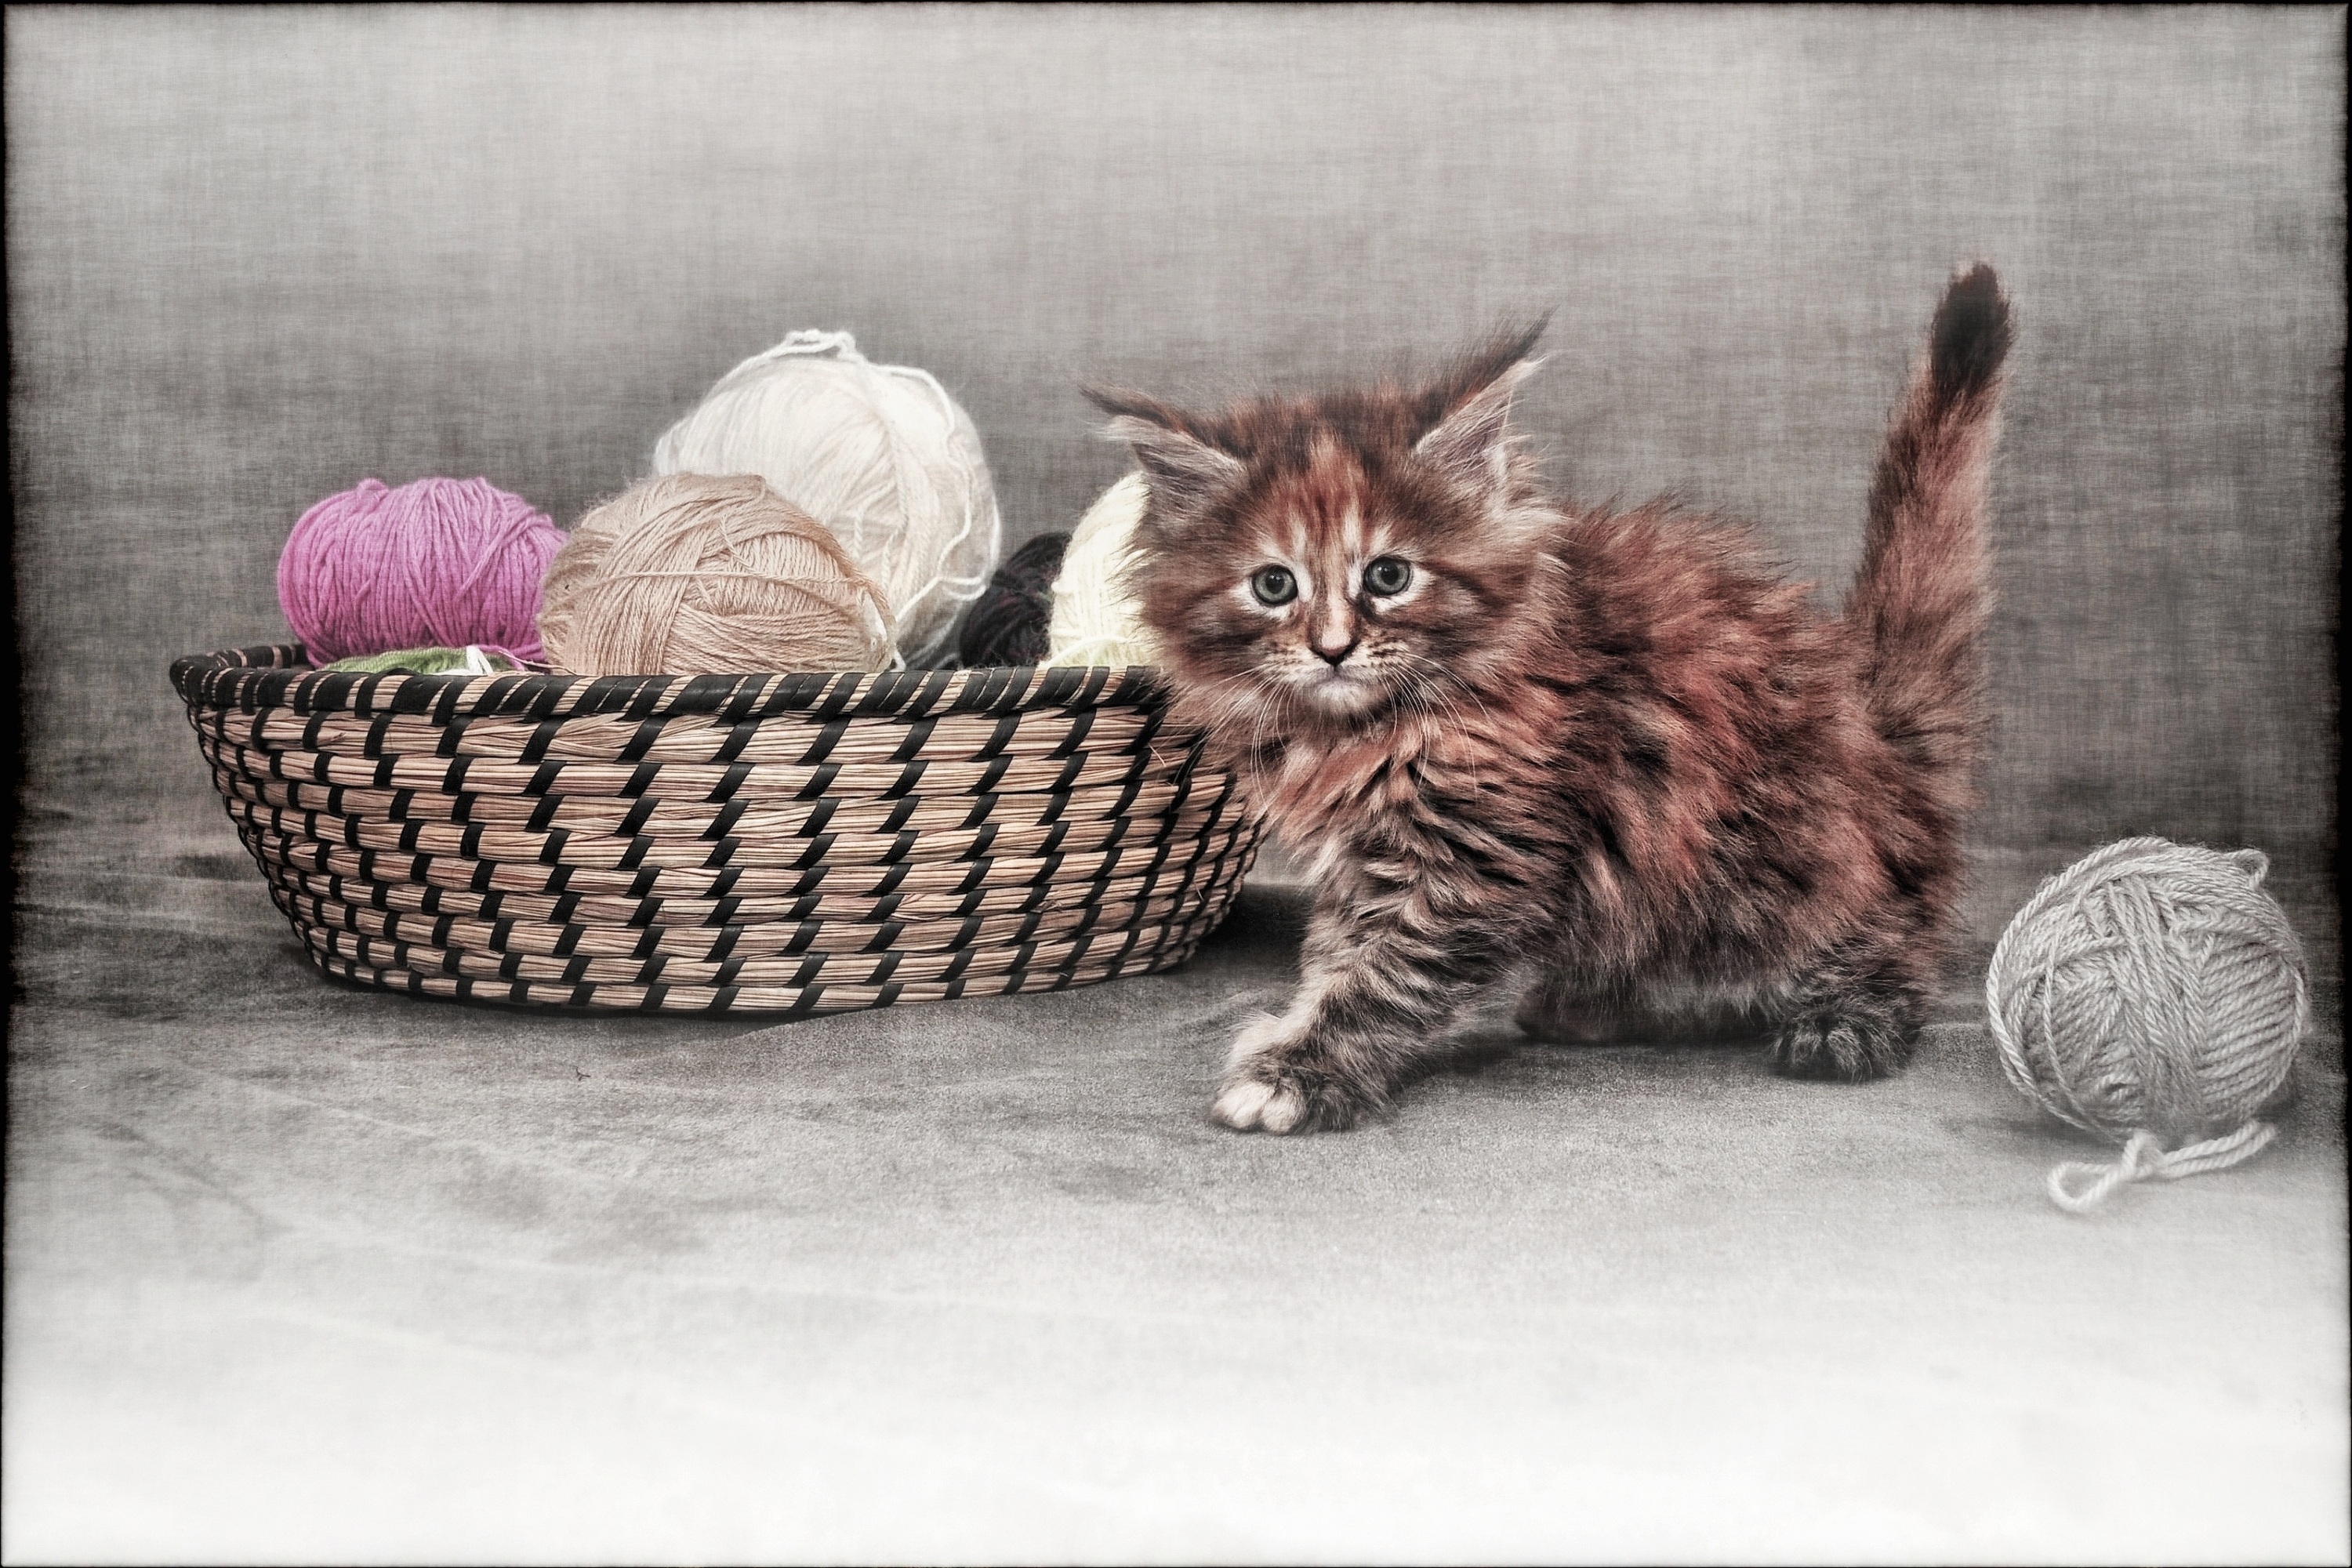
vintage, kitten, cat, mammal, grunge, playful, whiskers, vertebrate, domestic cat, young cat, cat with ball of wool, bengal, small to medium sized cats, cat like mammal